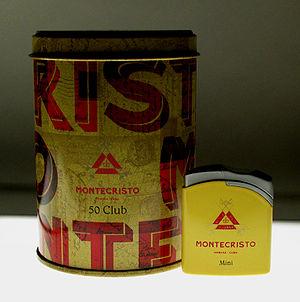
Montecristo est une marque de cigares cubains, réputée faire partie des cinq meilleures marques de habanos.